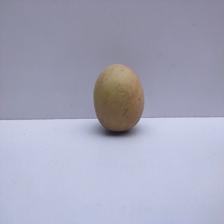
Size: Medium